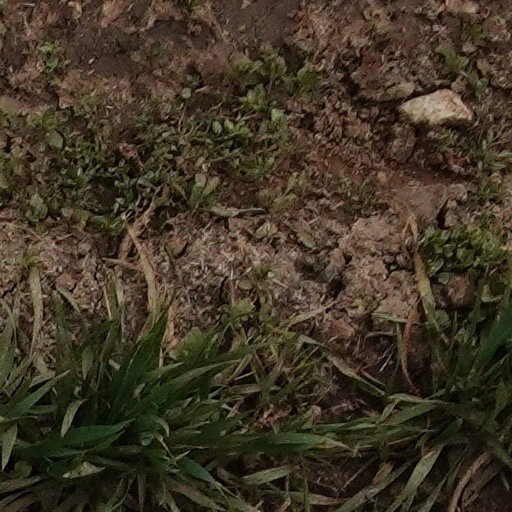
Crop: wheat